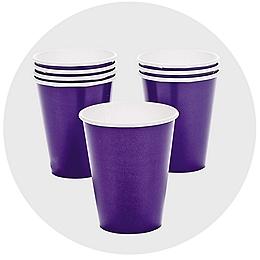
Label: plastic